Low-frequency oscillation

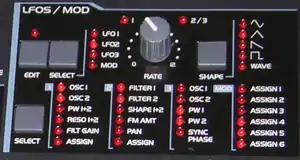
LFO section of an Access Virus C series synthesizer

Low-frequency oscillation (LFO) is an electronic frequency that is usually below 20 Hz and creates a rhythmic pulse or sweep. This is used to modulate musical equipment such as synthesizers to create audio effects such as vibrato, tremolo and phasing.